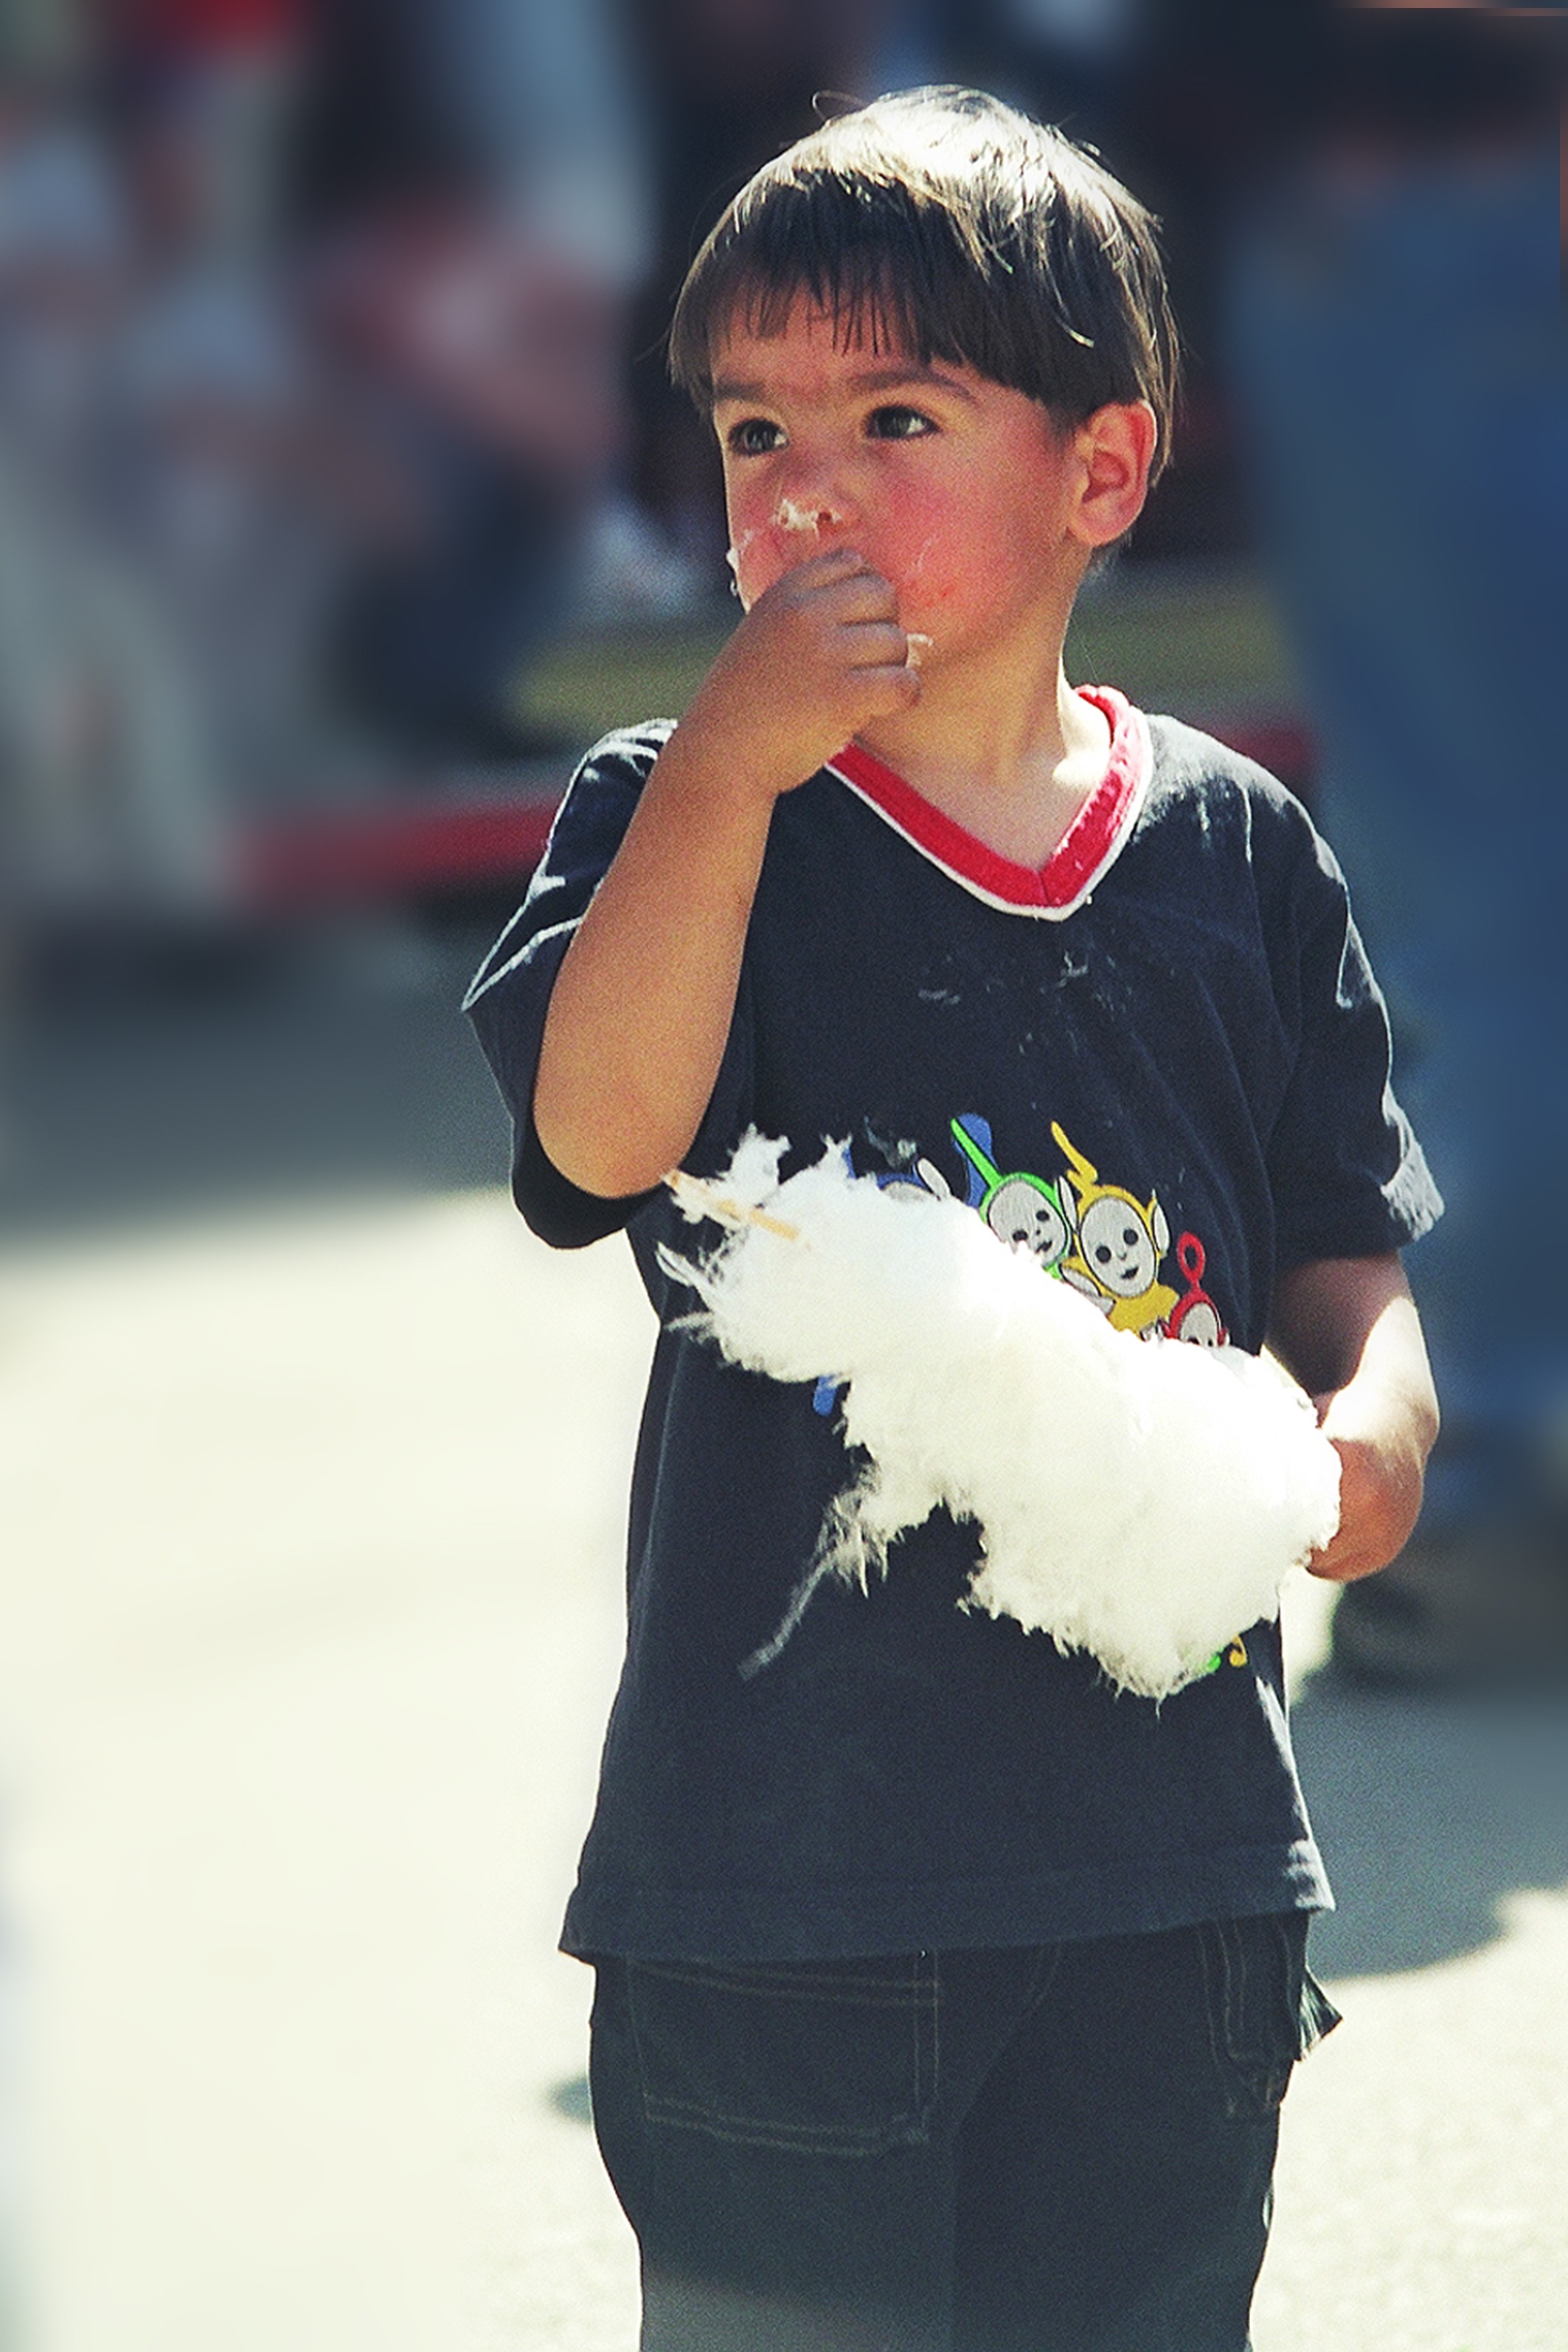
girl, boy, winter sport, sports, skating, tradition, enjoy, sweetness, regional, folk festival, customs, nibble, typical, festival site, fixed, ice skating, cotton candy